Hashimoto Kansetsu

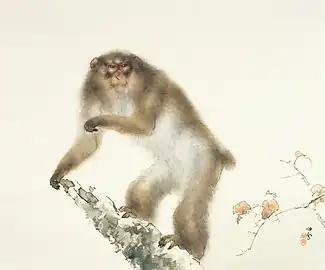
Old Monkey with Cherry in Autumn, 1938

Hashimoto Kansetsu (November 10, 1883 – February 26, 1945) was a painter of nihonga (Japanese-style paintings) who was active in the Kyoto art world during the Showa and Taisho eras.